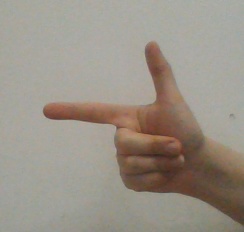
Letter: yaa